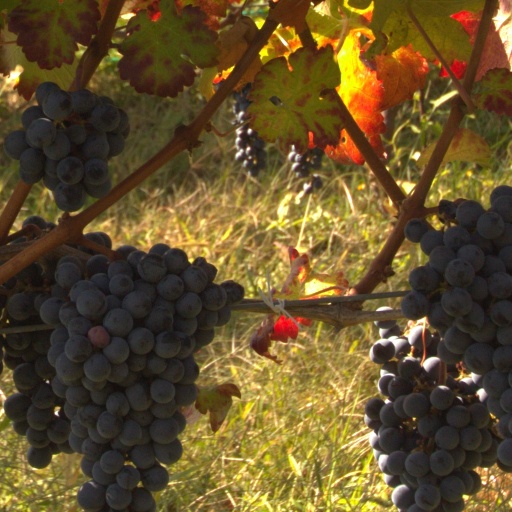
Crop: grape